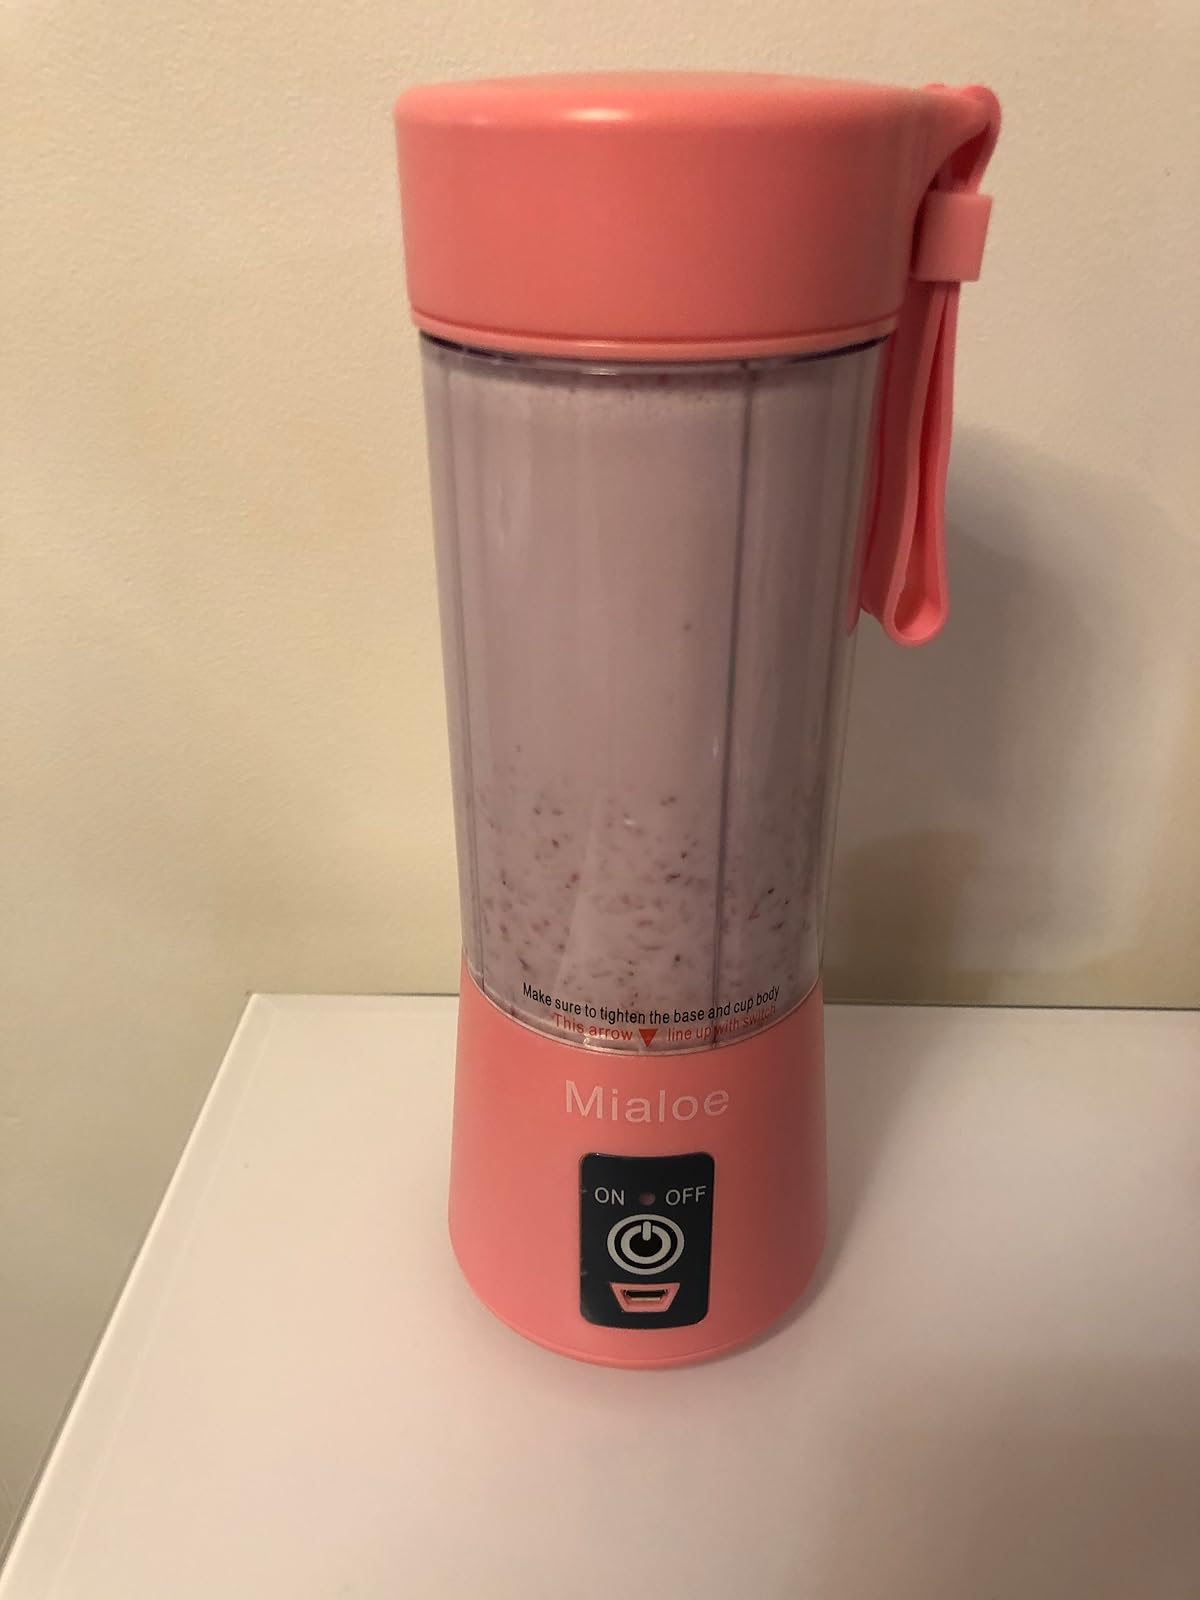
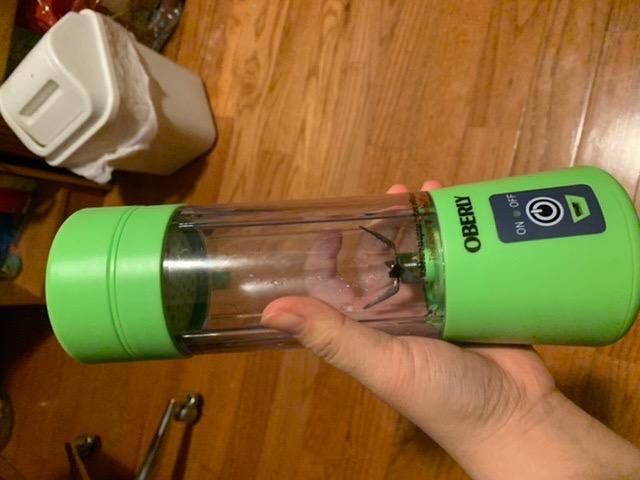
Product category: items_blender
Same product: no